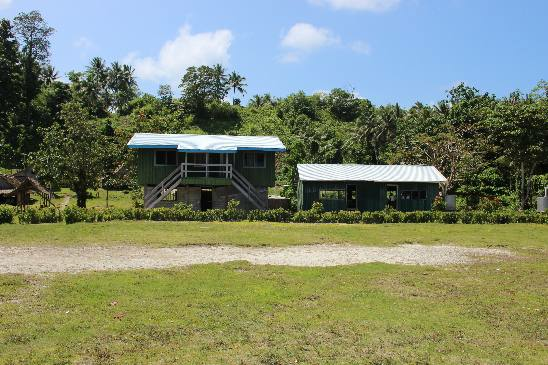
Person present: No